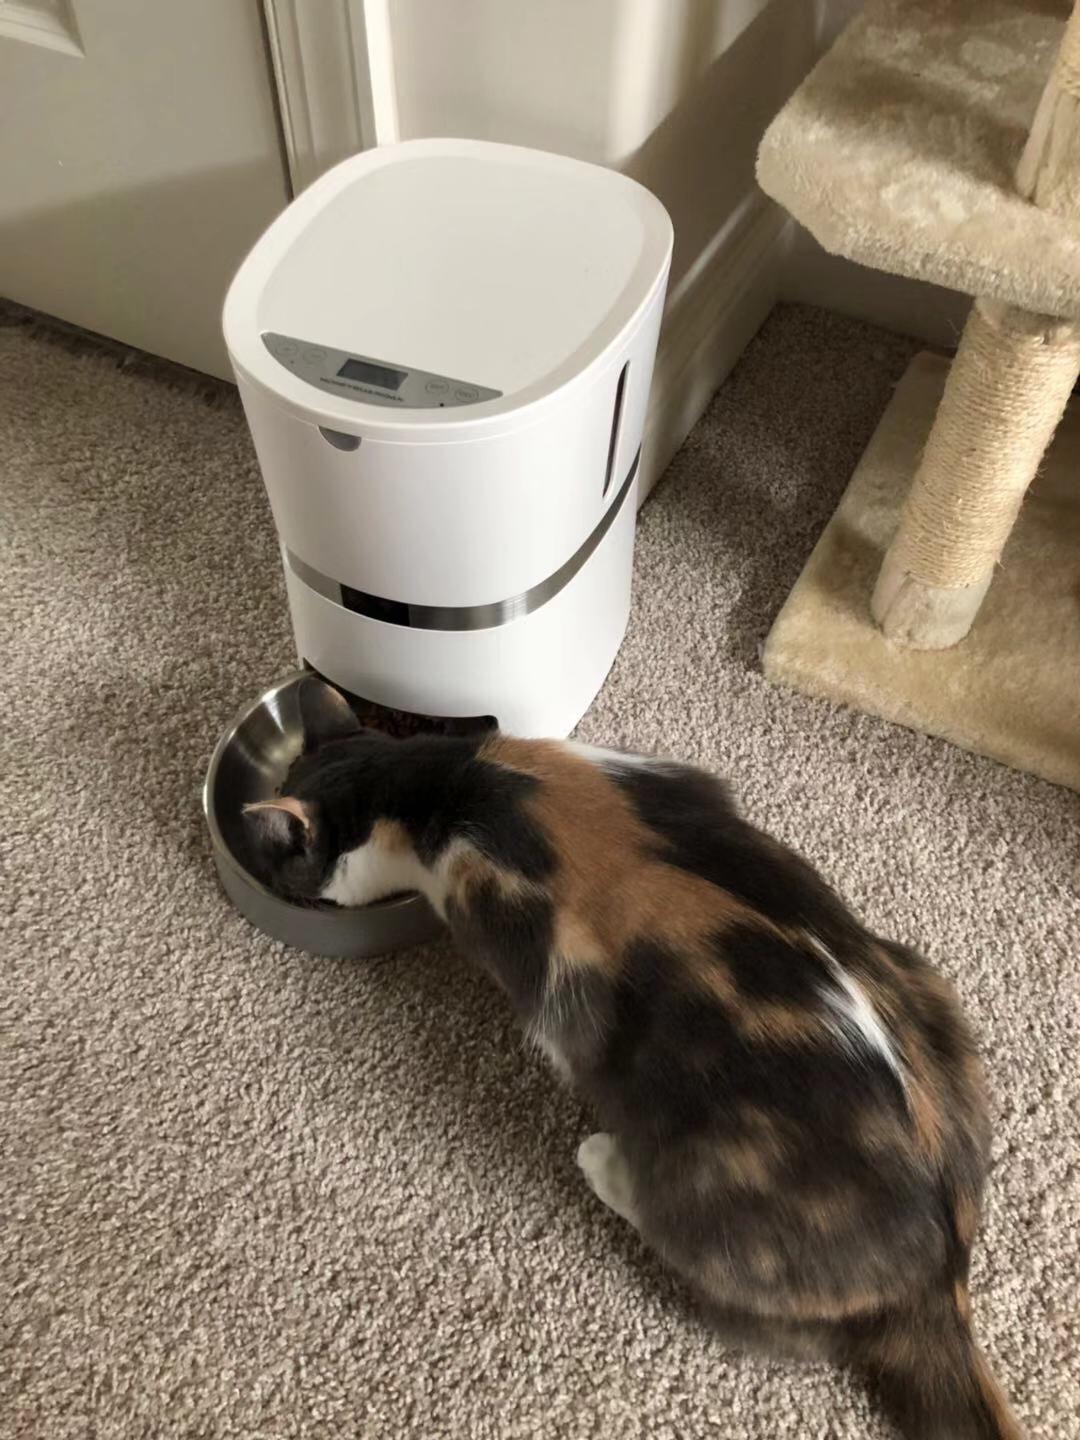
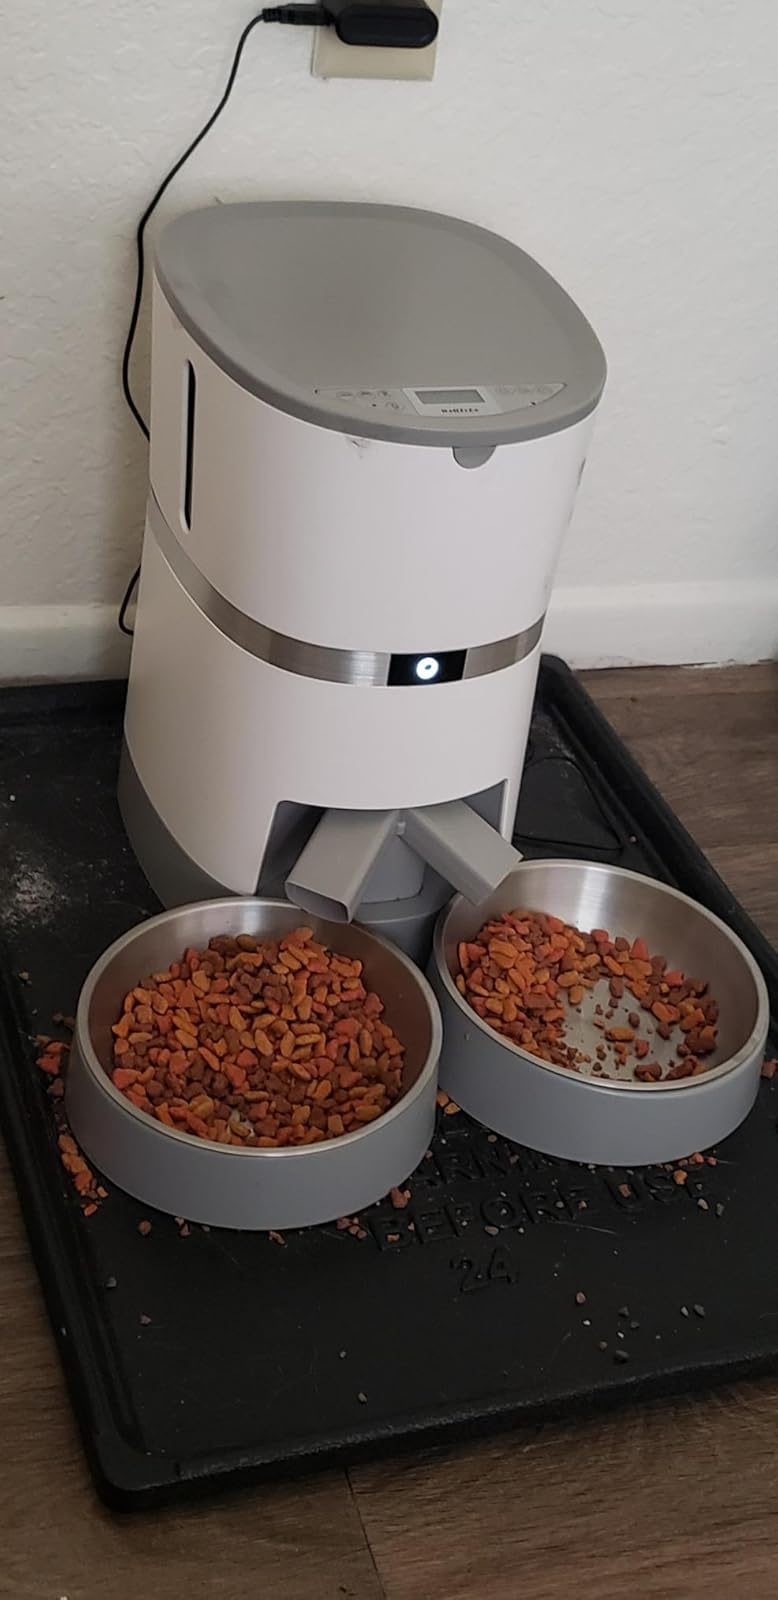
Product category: items_feeder
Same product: no